Ethnography Museum of Ankara

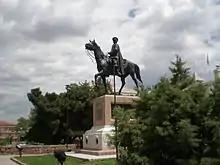
Statue of Atatürk

Following Atatürk's death on November 10, 1938, at Dolmabahçe Palace, Istanbul, his remains were transferred on November 19 by sea on the battlecruiser to Izmit and subsequently by train to Ankara, arriving on November 20. The casket was placed on a catafalque in the front of the Turkish Grand National Assembly building for Atatürk's state funeral. On November 21, 1938, his body was transported on a horse-drawn caisson to the Ethnography Museum of Ankara. British, Iranian and Yugoslavian guards of honor escorted the cortège to the museum.